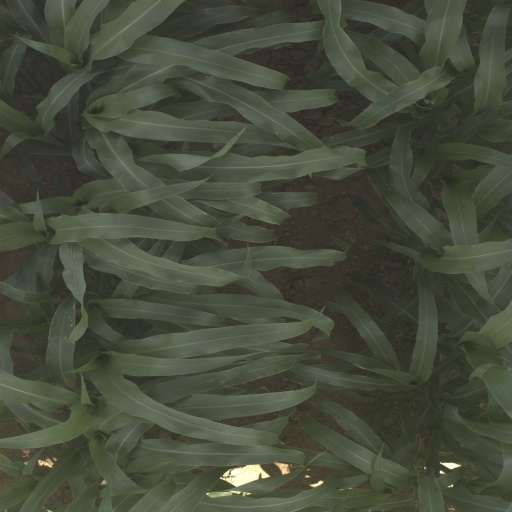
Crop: sorghum